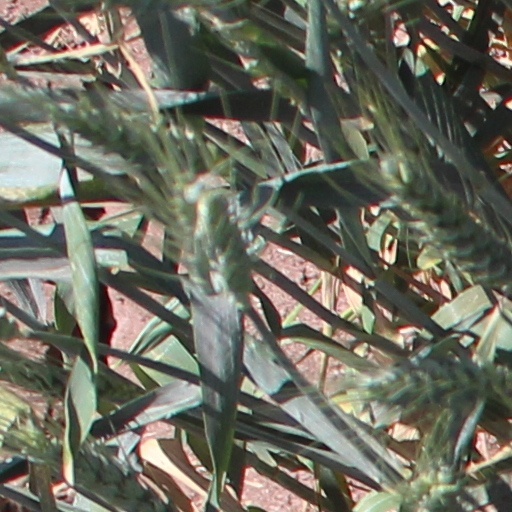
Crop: wheat